Broadway Avenue (Saskatoon)

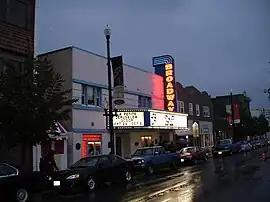
Broadway Theatre on Broadway Avenue

Broadway Avenue is an arterial road and commercial street in Saskatoon, Saskatchewan. It begins at the east end of the Broadway Bridge and continues south for about 4 kilometres until terminating at a cul-de-sac in the Avalon neighbourhood. The commercial portion, and the section usually referred to colloquially as "Broadway," is composed of the five blocks running south from the Broadway Bridge to 8th Street East, as well as the adjoining blocks east and west. This section forms the Broadway Business Improvement District and is a popular shopping and cultural destination in Saskatoon, featuring numerous restaurants and bars, boutique shops, local businesses, and annual street festivals such as the Saskatoon Fringe Theatre Festival.